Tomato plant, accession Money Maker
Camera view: tilt-top (135 deg); turntable rotation: 30 degrees
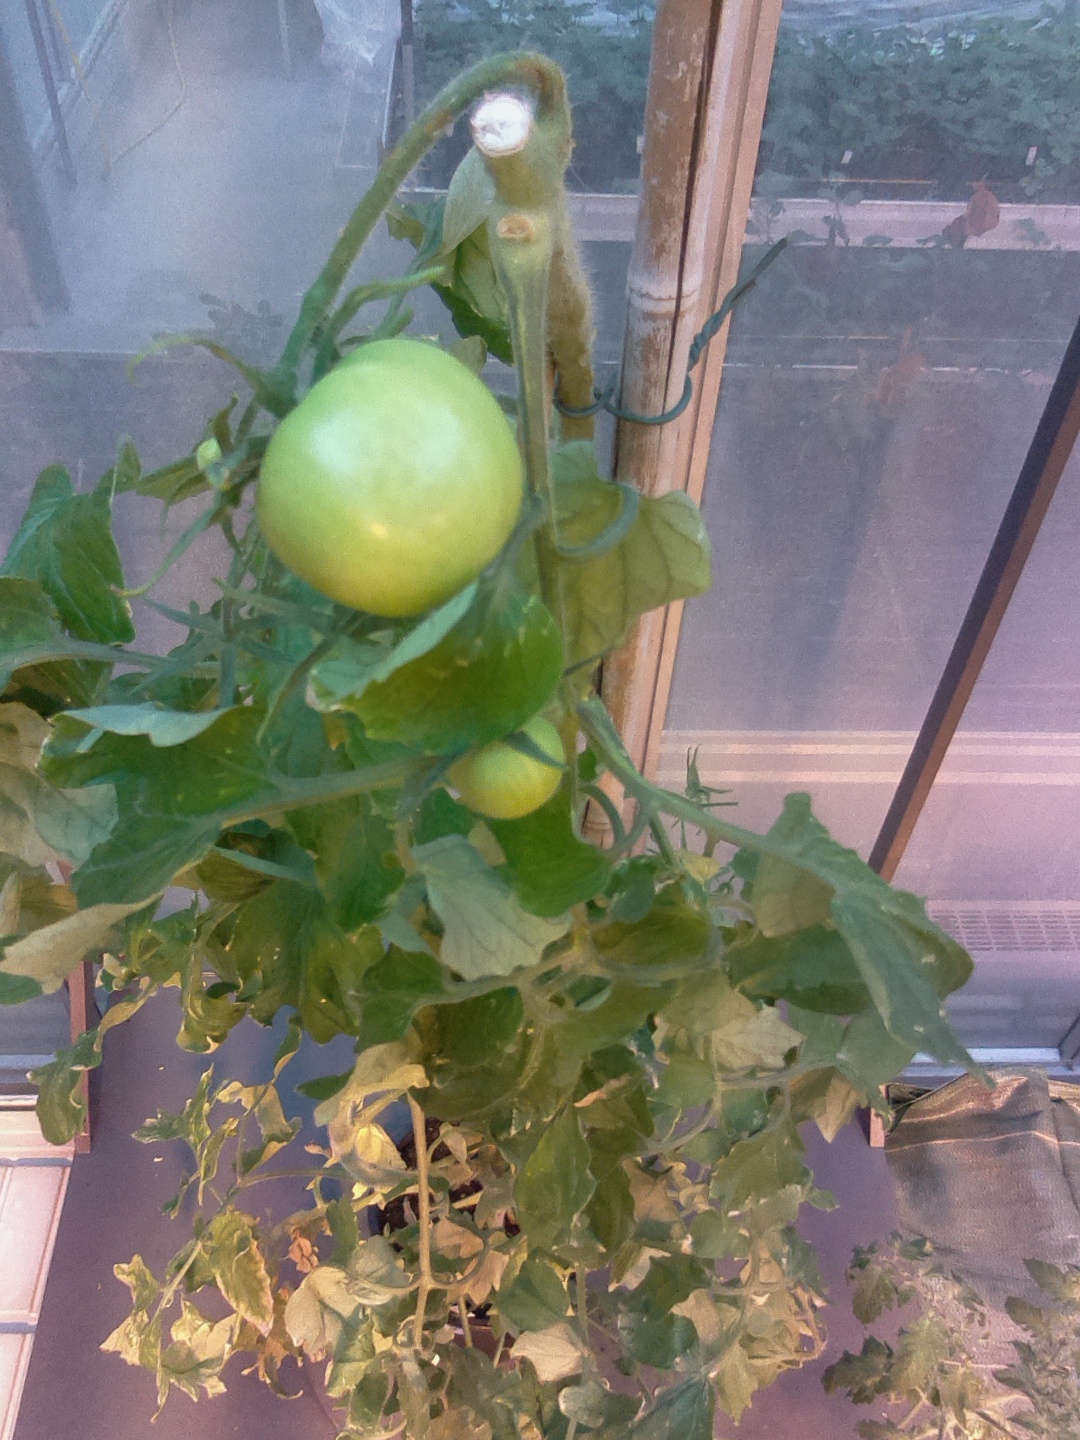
BBCH growth stage 75: 50%-60% of final fruit size